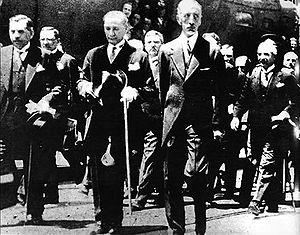
Fayçal ben Hussein al-Hachimi, né le 20 mai 1885 à La Mecque et mort le 8 septembre 1933 à Berne, fils de Hussein ben Ali, chérif de La Mecque et roi du Hedjaz, il est lui-même le premier roi d'Irak sous le nom de Fayçal Iᵉʳ de 1921 à sa mort, après avoir été le premier et unique roi de Syrie du 7 mars au 27 juillet 1920.
La bataille d'Alep est une bataille de la Première Guerre mondiale. Elle fait partie de la campagne du Sinaï et de la Palestine et oppose les forces alliées du royaume hachémite du Hedjaz, proclamé en 1916, et de l'Empire britannique à celles de l'Empire ottoman soutenu par l'Allemagne. Les forces ottomanes, défaites en Palestine et sur le front d'Irak, tentent de se regrouper dans le nord de la Syrie ottomane. Elles sont battues par les insurgés arabes, commandés par le chérif Fayçal ibn Hussein et soutenus par les troupes rapides britanniques et australiennes, qui s'emparent d'Alep. C'est la dernière bataille importante sur le front du Moyen-Orient avant la capitulation ottomane.